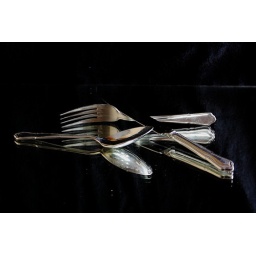
Experimenting with an old mirror and silver cutlery reflected in candle light. Brightness much reduced